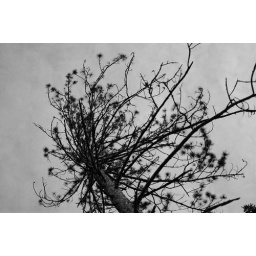
The pine tree that rises over the canoe launch at dippikill. After sunset.